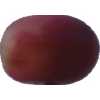
Label: pink_grape